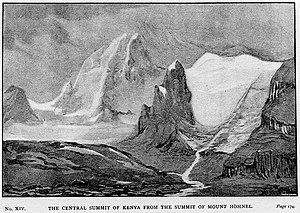
Le mont Kenya, dont le nom signifie « montagne de l'autruche » chez les Wakamba, une des populations vivant à ses pieds, est le point culminant du Kenya et le deuxième plus haut sommet d'Afrique, derrière le Kilimandjaro. Les plus hautes cimes culminent à 5 199 mètres à la pointe Batian, 5 188 mètres à la pointe Nelion et 4 985 mètres à la pointe Lenana. Il se situe au centre du pays, juste au sud de l'équateur, à approximativement 150 kilomètres au nord-nord-est de la capitale Nairobi.